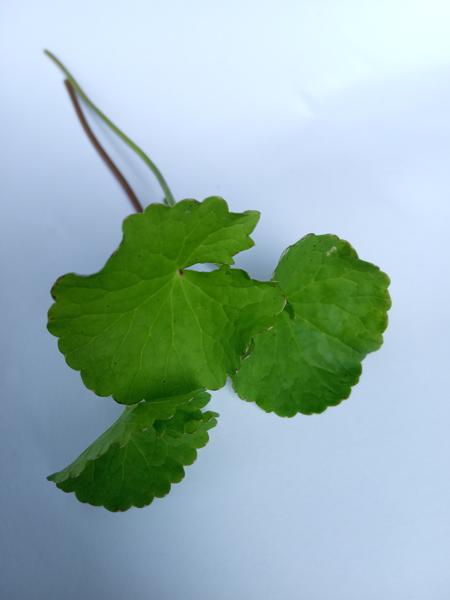
Weed species: Centella asiatica